Jutes

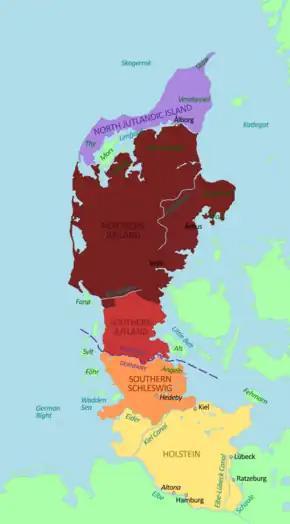
The Jutland Peninsula, possible homeland of the Jutes

The Jutes were one of the Germanic tribes who settled in Great Britain after the departure of the Romans. According to Bede, they were one of the three most powerful Germanic nations, along with the Angles and the Saxons: